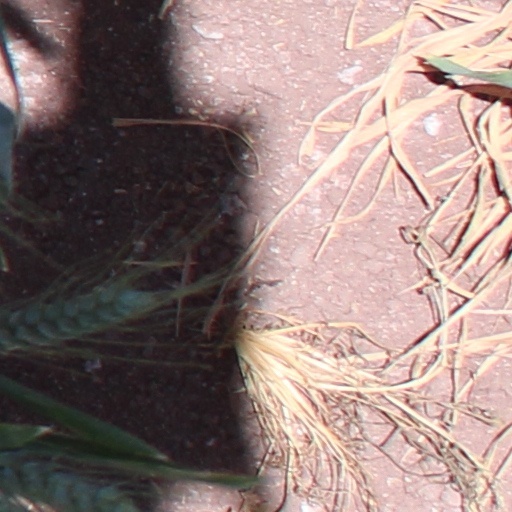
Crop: wheat